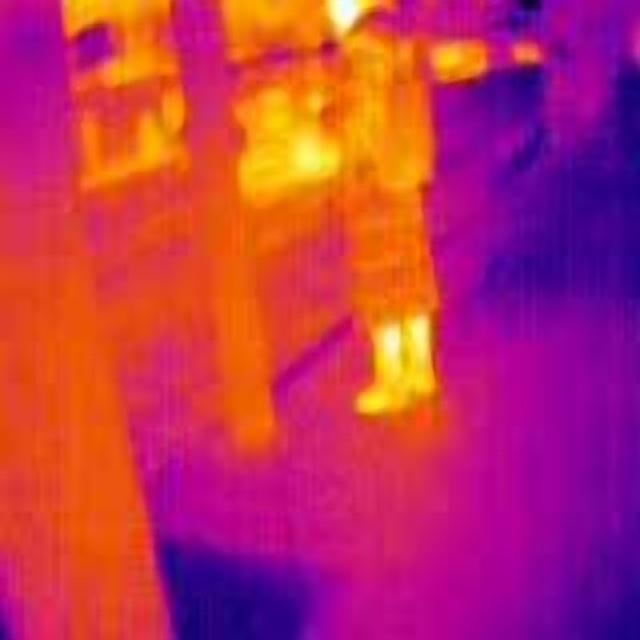
Detected objects:
label: person